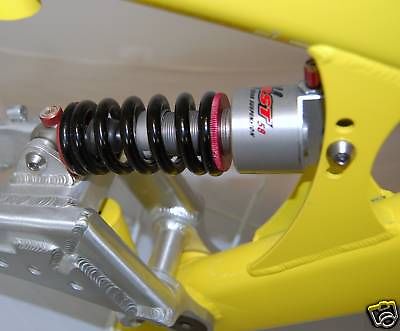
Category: bicycle